Northwestern Wildcats football

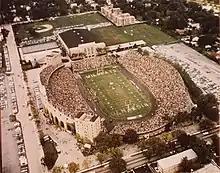
Aerial view of Dyche Stadium in 1970 (source: "Northwestern University Archives")

Following a winless 1921 season, Northwestern set up a committee to investigate the problem with its football team. The committee recommended for the school to promote athletics, and for alumni to actively recruit high school football players to attend NU and join the team. Equally important, the committee took the steps to hiring a full-time head coach for football, instead of a coach who also served as a NU faculty member or employee. Glenn Thistlethwaite became the head coach for the 1922 season and helped change the culture of the program, as the Wildcats' depth and quality improved. Another key factor to NU's gridiron improvement was the leadership of NU President Walter Dill Scott Scott, who was a guard on NU's football team as an undergrad during the 1890s, was a strong supporter of athletics. Of importance, Scott helped raise money for a new football facility, Dyche Stadium. The 1924 team, led by center Tim Lowry and triple threat halfback Ralph Baker, was very competitive and finished with a 4–4 record. In fact, the team's performance against Chicago earned NU the nickname "Wildcats" after "Chicago Sun-Times" writer Wallace Abbey wrote that Chicago was stopped by a "wall of Purple Wildcats." In 1925, Northwestern pulled off a huge upset against Michigan, winning 3–2 at Soldier Field. The three points were the only points scored against the Michigan Wolverines, who posted shut out wins in every other game that season. The following season, the Wildcats celebrated their inaugural season at Dyche Stadium by sharing the 1926 Western Conference Title with Michigan. Richard E. "Dick" Hanley was the head coach for the Wildcats for eight years, starting in 1927. Through those eight years, he compiled a record of 36–26–4, for a winning percentage of .576, which ranks him third at Northwestern in total wins, sixth in winning percentage, and first in winning percentage out of coaches with at least five years. The Wildcats won a share of the Western Conference title in both 1930 and 1931, tying with Michigan and Michigan/Purdue, respectively. In both seasons, NU finished fourth in the final Dickinson rankings.